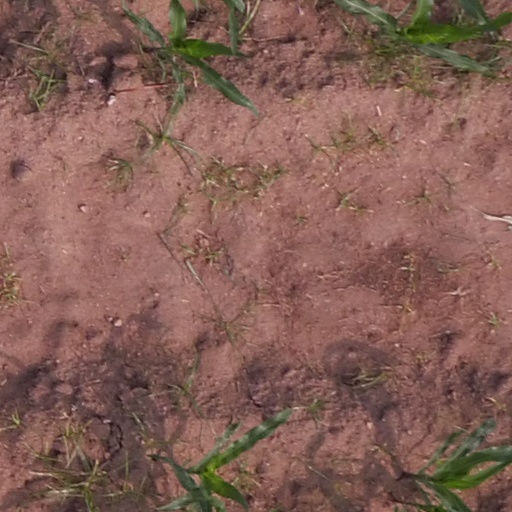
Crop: maize; corn